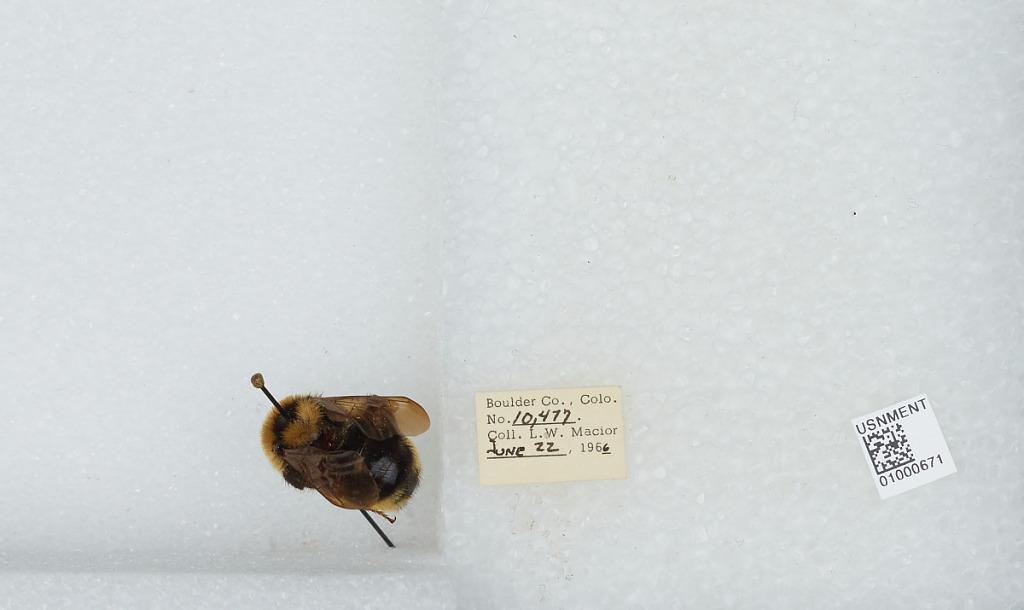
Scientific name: Bombus (Psithyrus) insularis (Smith)
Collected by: L. Macior
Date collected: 1966-6-22
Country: United States
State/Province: Colorado
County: Boulder
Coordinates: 40.015, -105.27